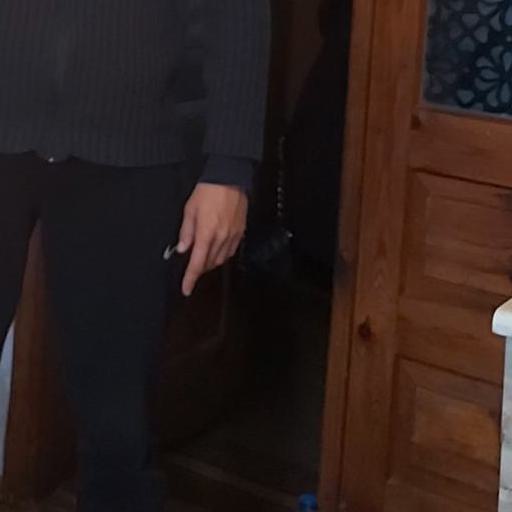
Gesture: no_gesture